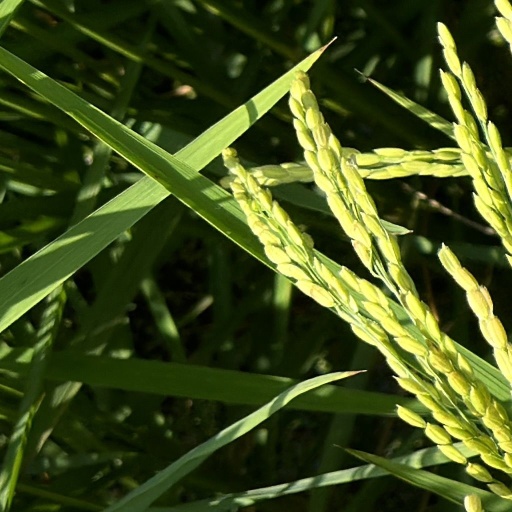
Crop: rice